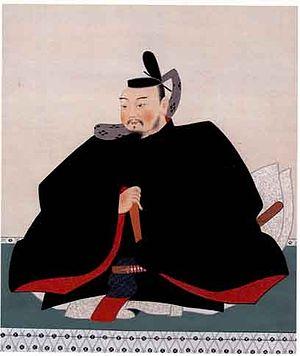
Sassa Narimasa, aussi connu sous le nom de « Kura-no-suke », est un samouraï des époques Sengoku et Azumi Momoyama. Né dans ce qui est de nos jours l'arrondissement Nishi-ku de la ville de Nagoya, Narimasa devient obligé d'Oda Nobunaga en 1550 et reçoit la province d'Etchū comme récompense pour avoir aidé Shibata Katsuie à combattre le clan Uesugi. Après la mort de Nobunaga en 1584, il se joint à Tokugawa Ieyasu qui défie en vain Toyotomi Hideyoshi. Il se soumet à Hideyoshi ce qui lui vaut d'être épargné. En 1587, il lui est accordé un han dans la province de Higo de l'île Kyūshū. Cependant, en raison des difficultés à réprimer une rébellion locale, il se suicide par seppuku sur ordre d'Hideyoshi en 1588. Sa fille épouse le kuge Takatsukasa Nobufusa et ils ont un fils, Nobuhisa.
L'histoire de la préfecture de Kumamoto est bien documentée depuis l'époque paléolithique jusqu'à nos jours. La préfecture de Kumamoto constitue la moitié orientale de Hinokuni et correspond à l'ancienne province de Higo, exception faite d'une partie du district de Kuma qui faisait partie du domaine de Sagara et de la ville de Nagashima, tous deux inclus dans la préfecture de Kagoshima.